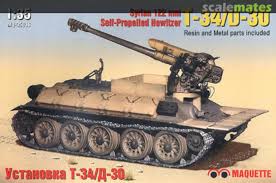
Label: D-30